Mercedes-Benz CLS-Class (C218)

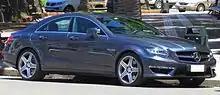
CLS 63 AMG sedan

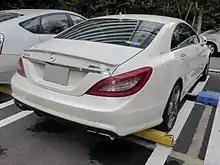
CLS 63 AMG sedan

The CLS 63 AMG is a high performance variant of the CLS and went on sale in March 2011. It features a 5.5 L bi-turbo V8 rated at and . Standard equipment includes an AMG SPEEDSHIFT MCT 7-speed transmission, a wider front track, larger 360 mm ventilated and perforated brake discs, an AMG sports exhaust system, and a three-spoke AMG Performance steering wheel with shift paddles. The CLS 63 AMG is available in both sedan and Shooting Brake variants, as well as in rear-wheel drive or 4MATIC all-wheel drive configurations.